Independent Movement of Absolute Renovation

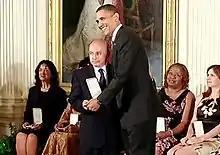
Jorge Muñoz receiving the Presidential Citizens Medal from Barack Obama.

The MIRA party has been known in the United States mainly for offering help to poor people. The party candidate to the Chamber of Representatives for the 2014 parliamentary elections Jorge Muñoz received the Presidential Citizens Medal for his social work in New York City.